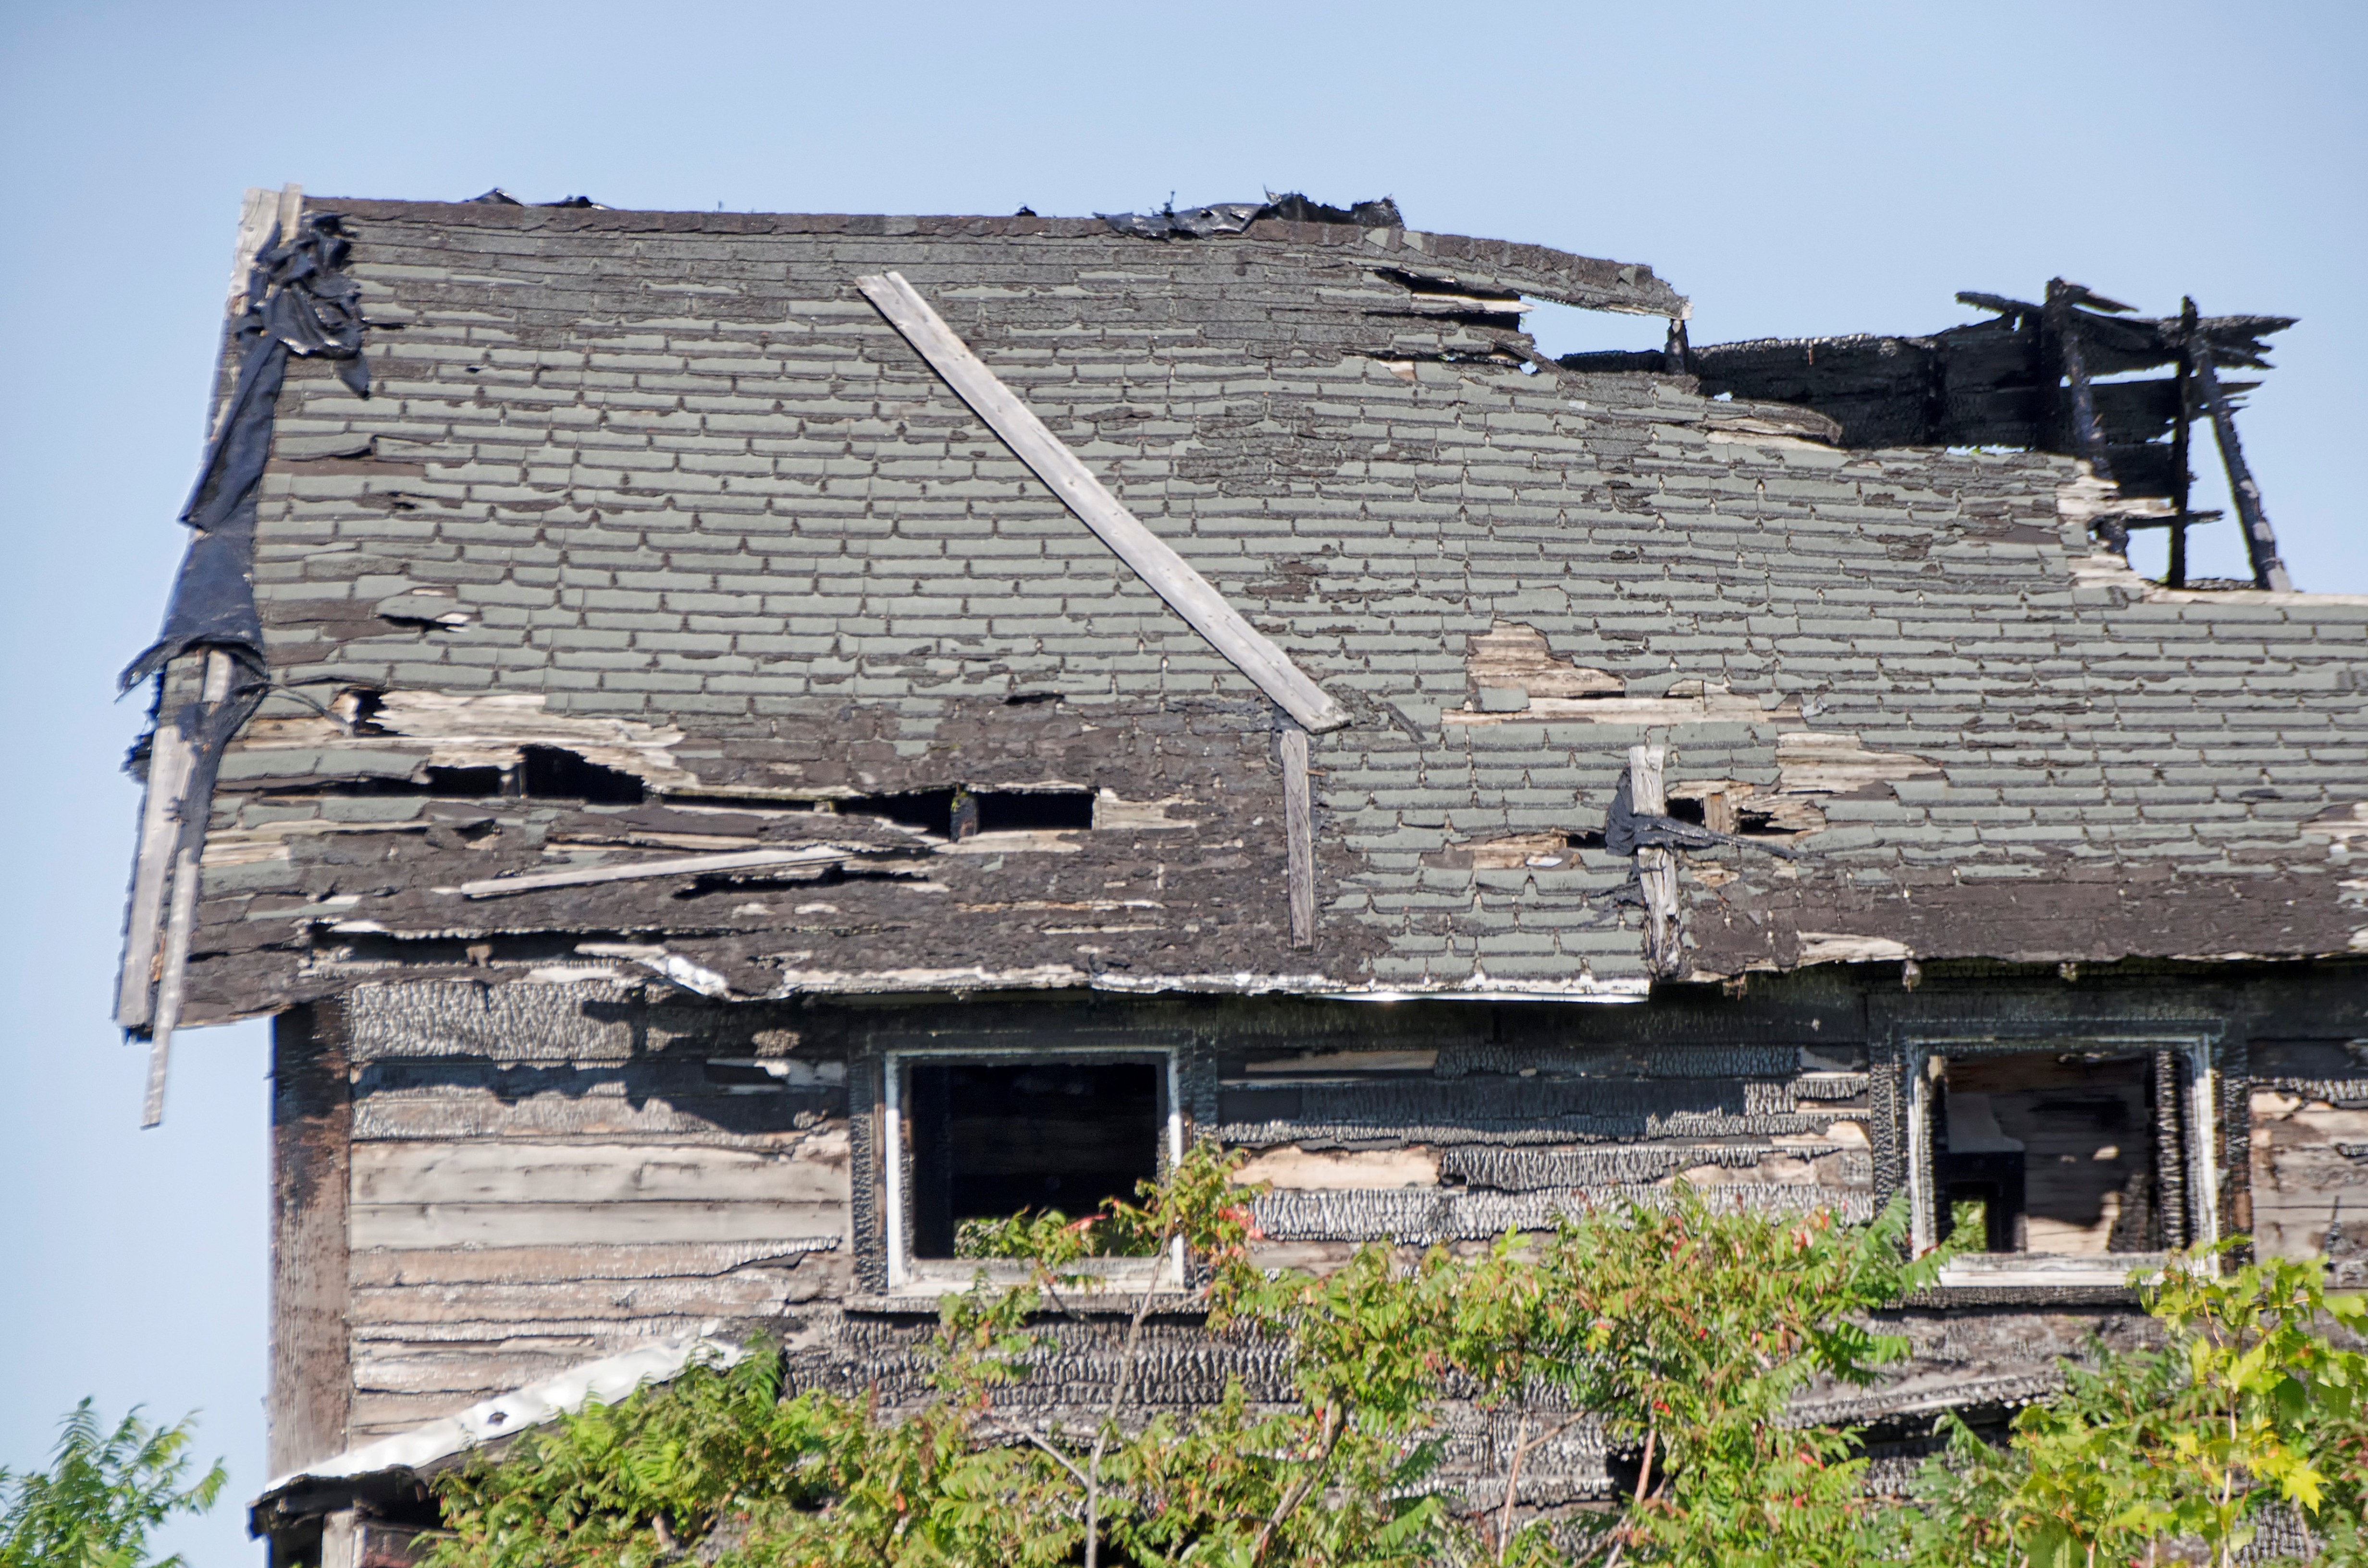
nature, wood, house, roof, wall, village, shack, cottage, canada, ruins, quebec, sherbrooke, outdoor structure